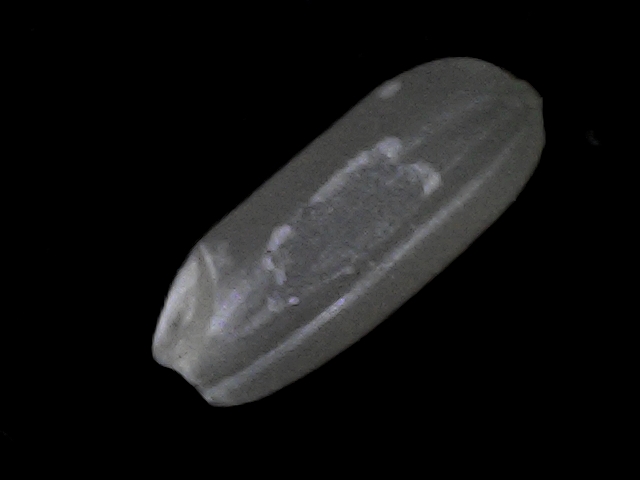
Rice variety: BD95